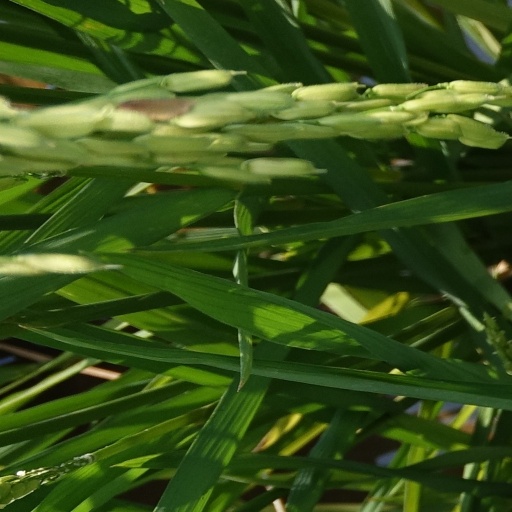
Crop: rice